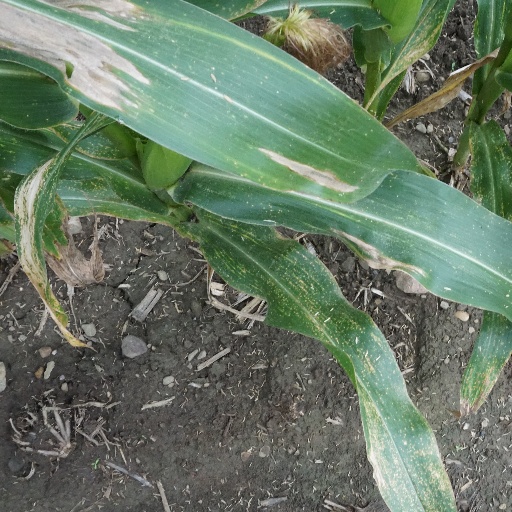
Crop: maize; corn